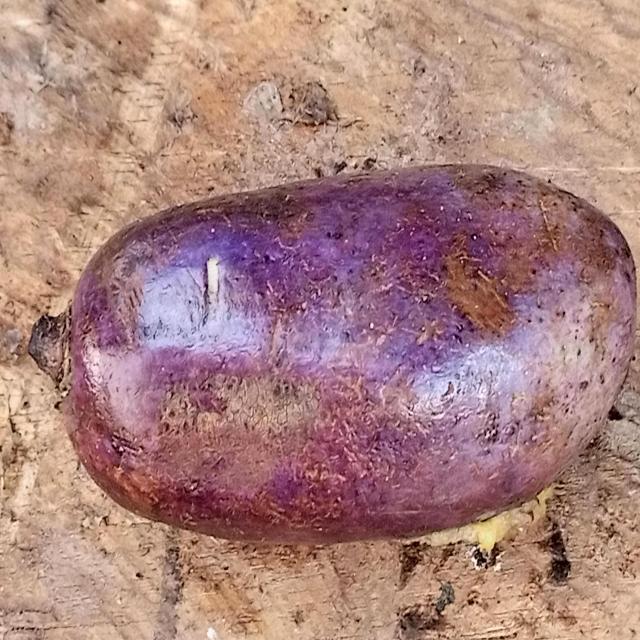
Plum grade: unaffected